Mes Aynak

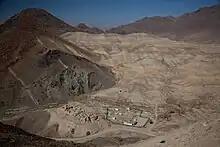
The archeologists' camp sits beneath a monastery.

On 17 May 2020, the Taliban attacked a security checkpoint near the Mes Aynak mine. Eight security guards were killed and five others were wounded.